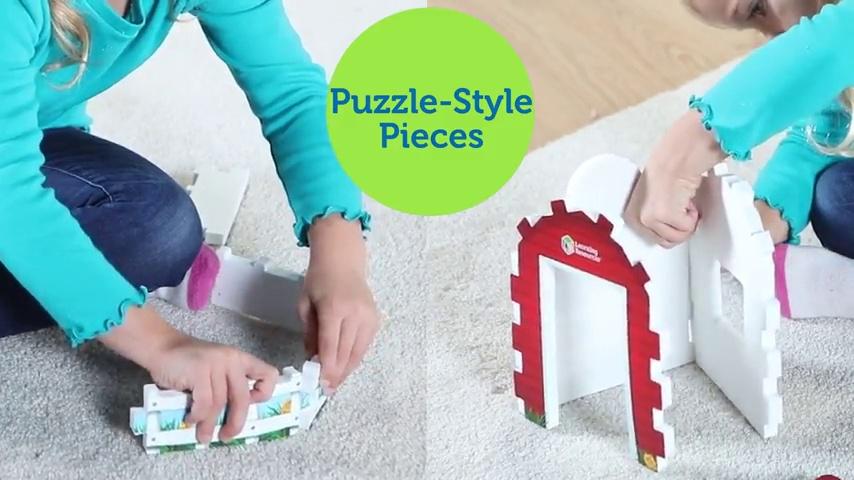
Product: Learning Resources Tree House Engineering & Design Building Set, 52 Pieces
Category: Toys & Games | Learning & Education
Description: One-of-a-kind building set let kids design and engineer the tree house of your dreams.
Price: $16.99
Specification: ProductDimensions:10.1x10x2.3inches|ItemWeight:14.4ounces|ShippingWeight:14.4ounces(Viewshippingratesandpolicies)|DomesticShipping:ItemcanbeshippedwithinU.S.|InternationalShipping:ThisitemcanbeshippedtoselectcountriesoutsideoftheU.S.LearnMore|ASIN:B071PBBJLW|Itemmodelnumber:LER2844|Manufacturerrecommendedage:5-8years